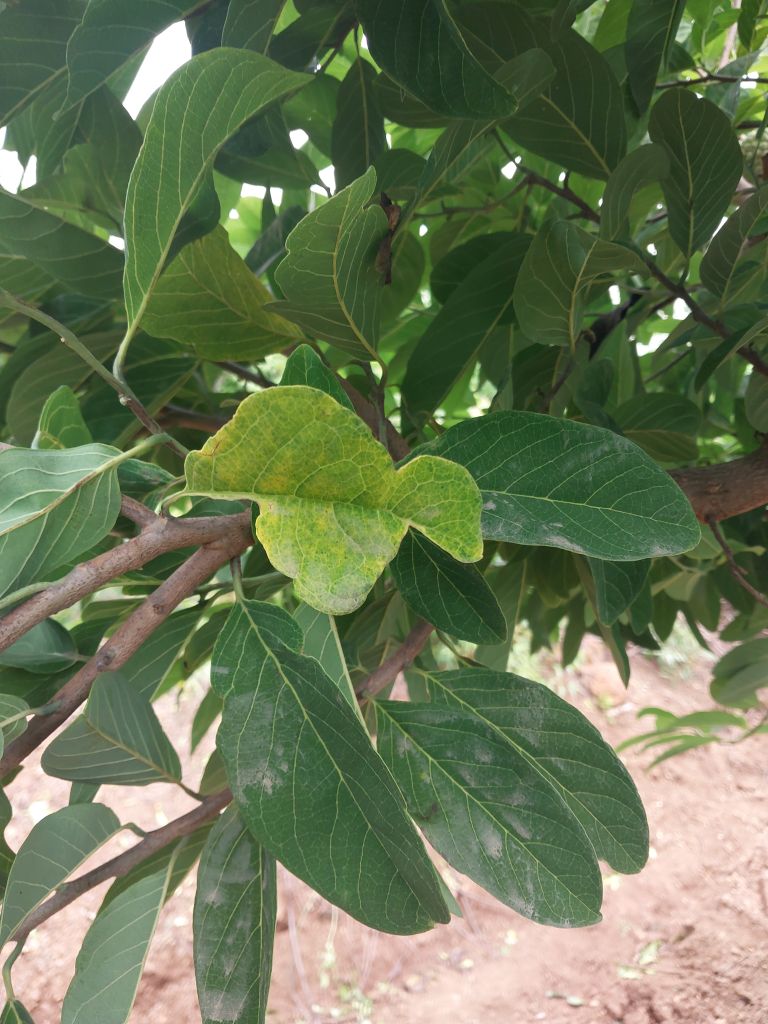
Disease label: Leaf spot on Leaves